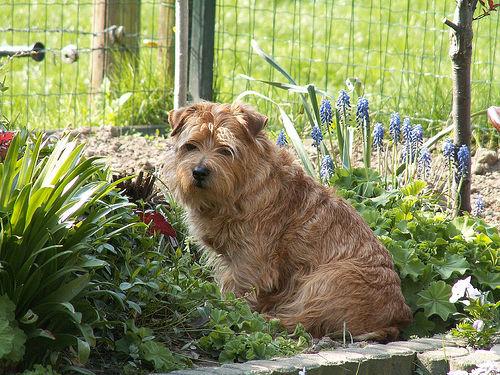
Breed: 203-n000027-Norfolk_terrier